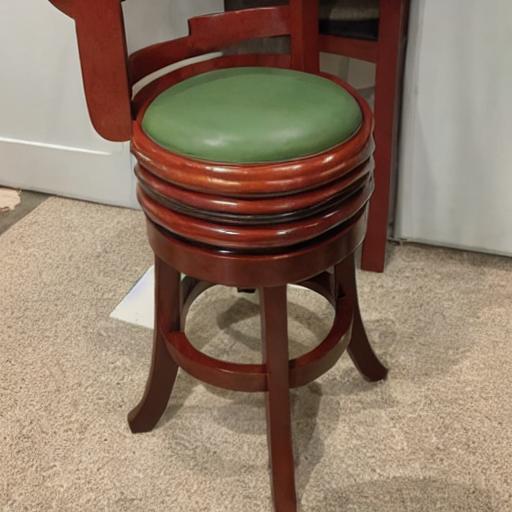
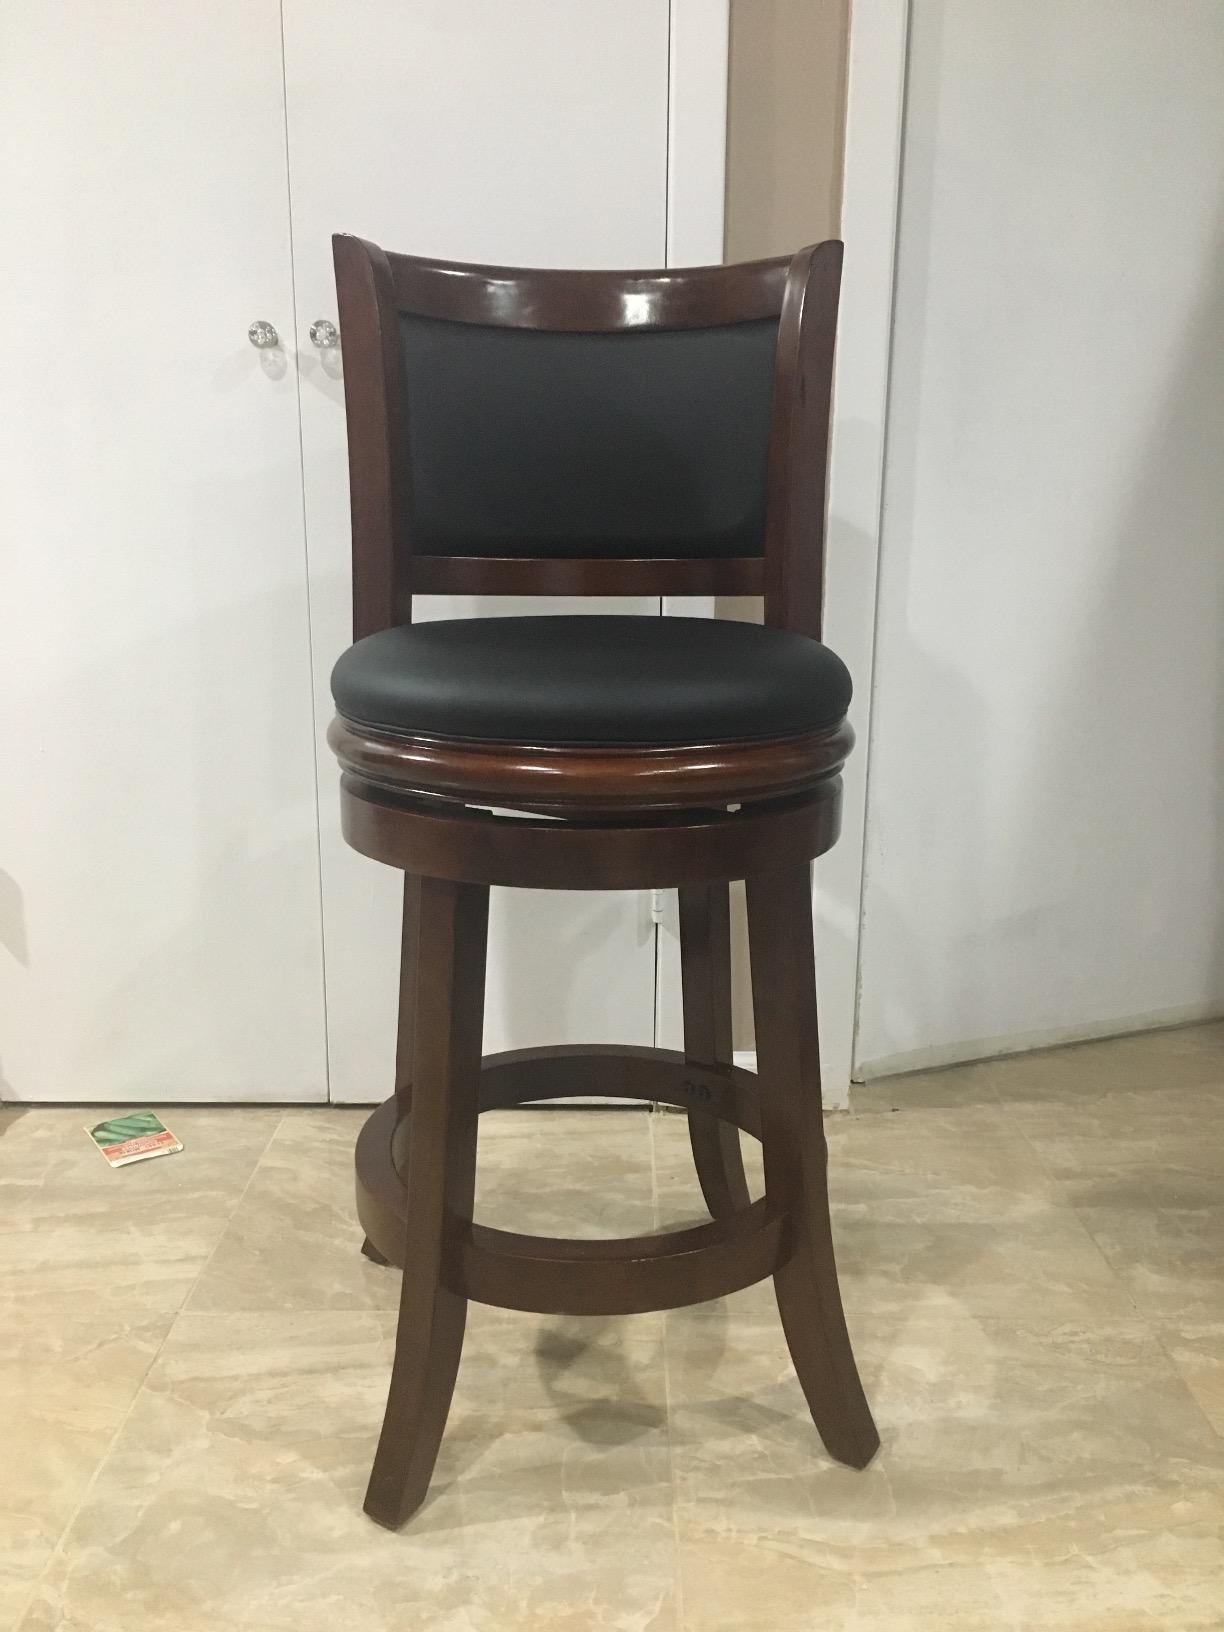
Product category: stool
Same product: no